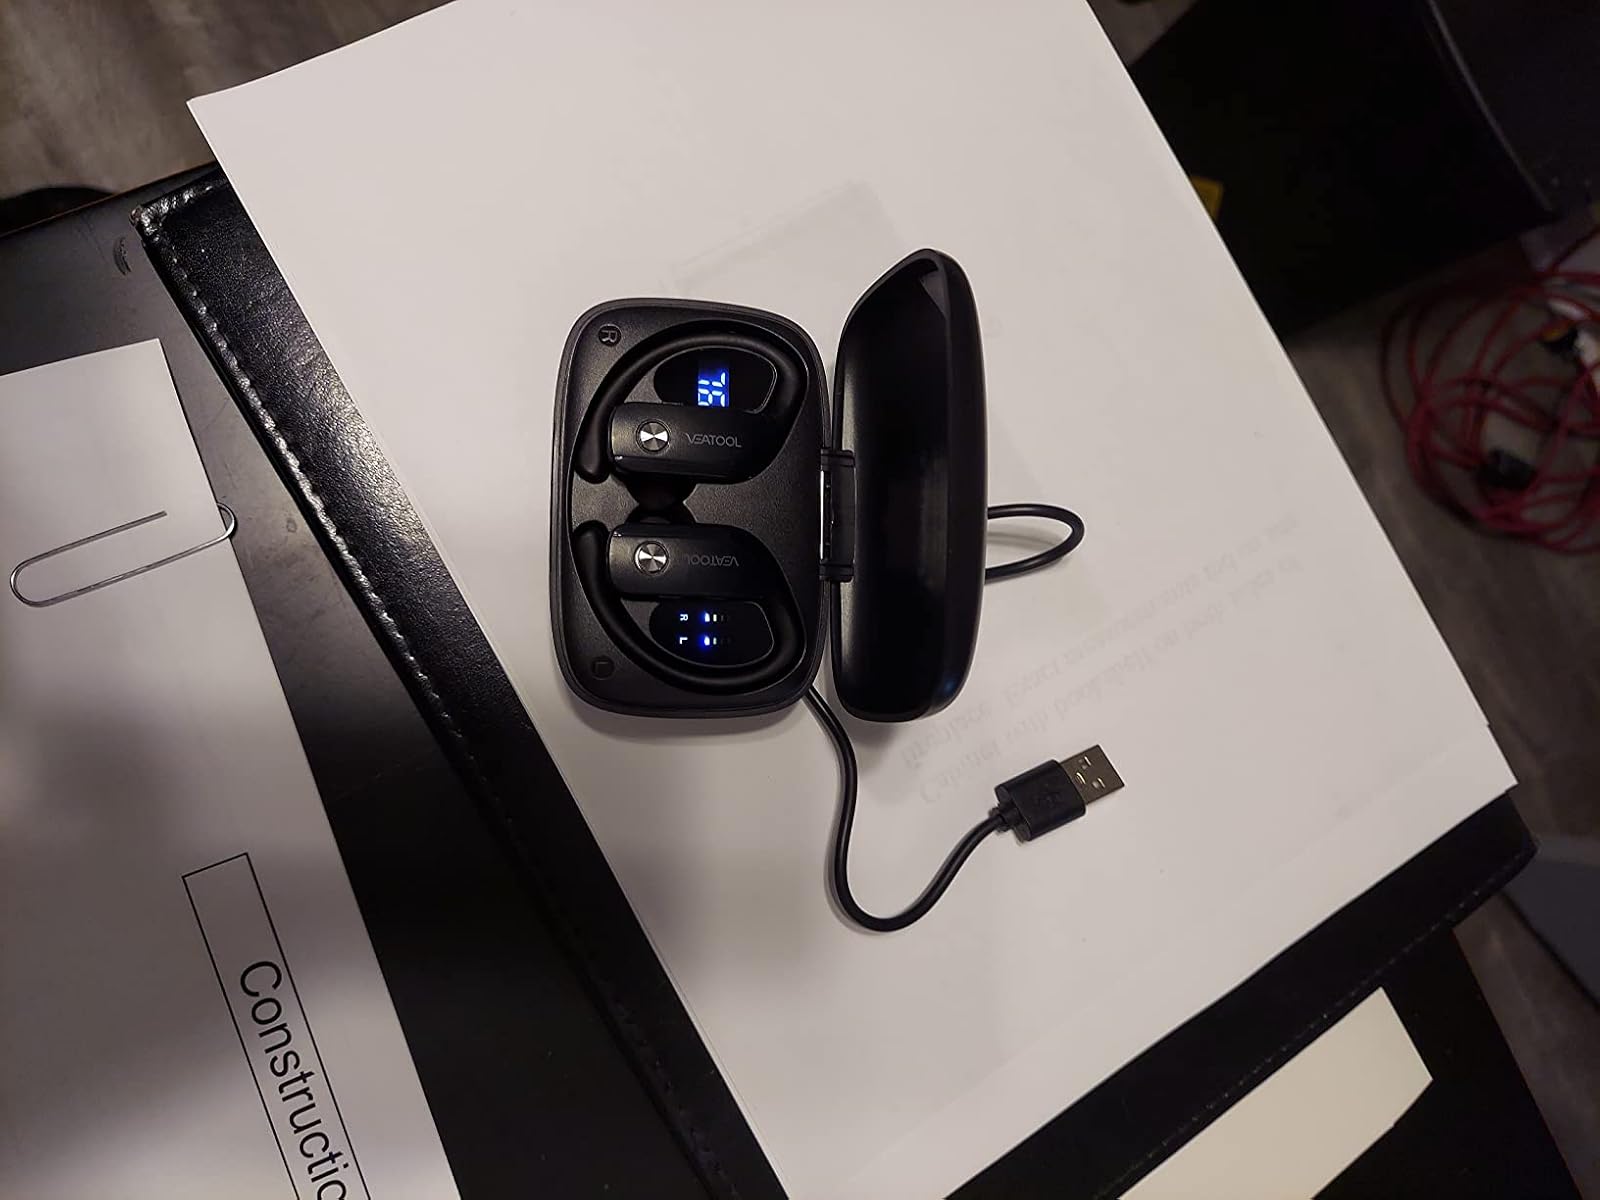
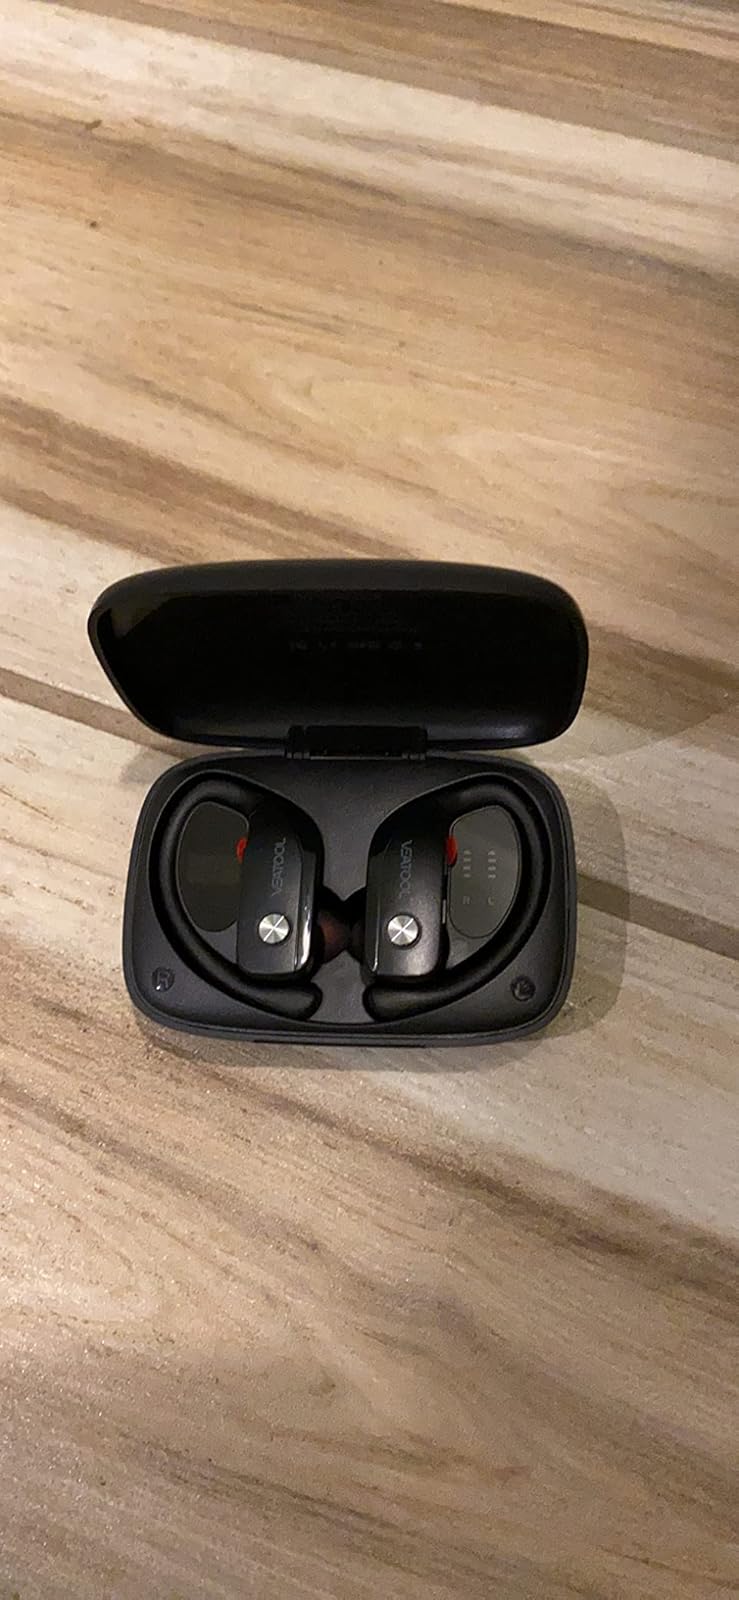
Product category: earbuds
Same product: yes